Narrow-gauge railways in Italy

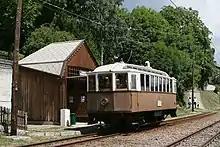
Railcar on the Rittnerbahn/Ferrovia del Renon

In Calabria there is the Cosenza–Catanzaro Lido railway, with a branch to San Giovanni in Fiore, and two lines from Gioia Tauro. All are owned by Ferrovie della Calabria.